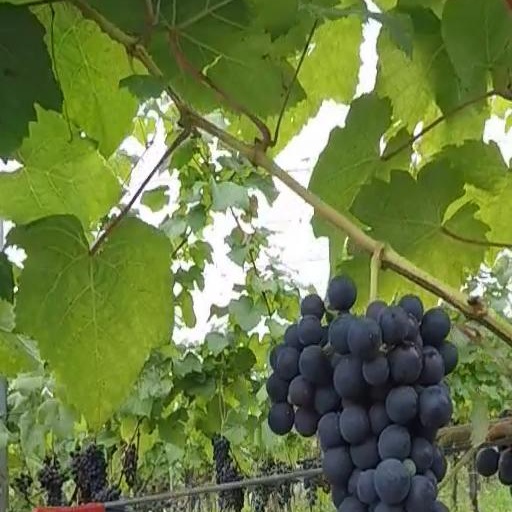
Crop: grape